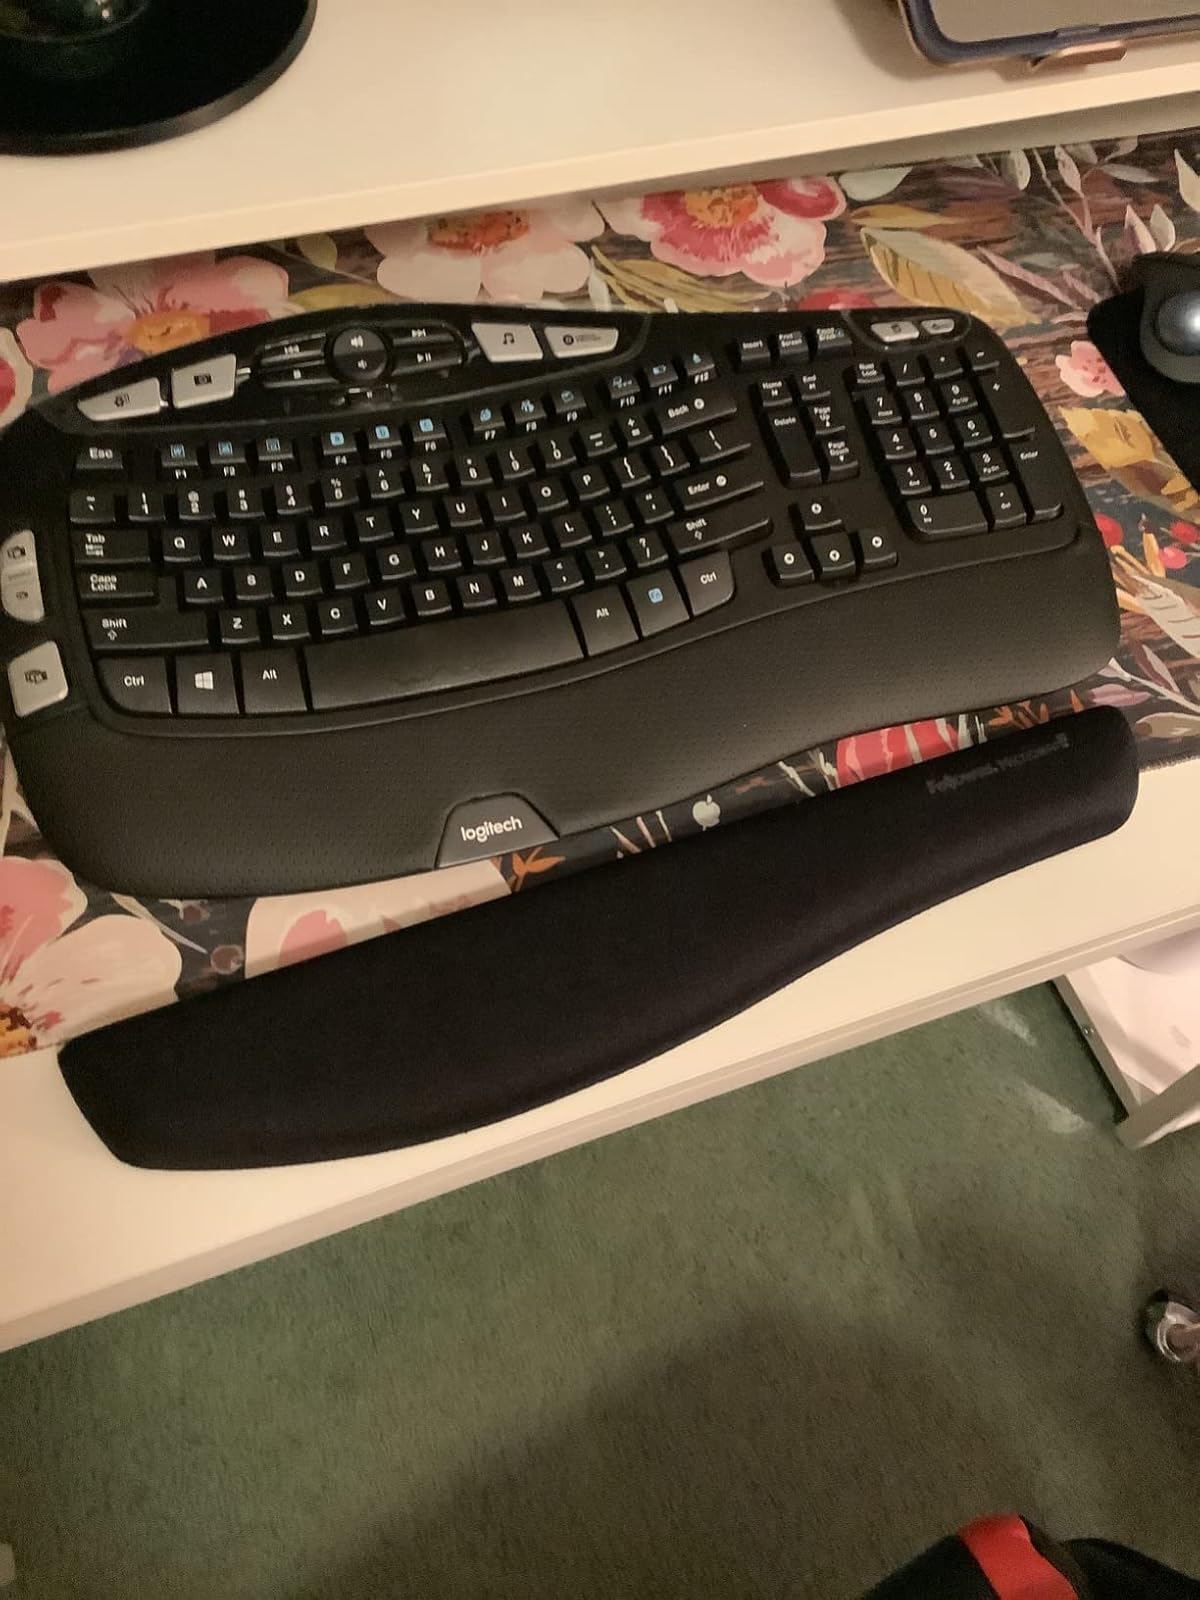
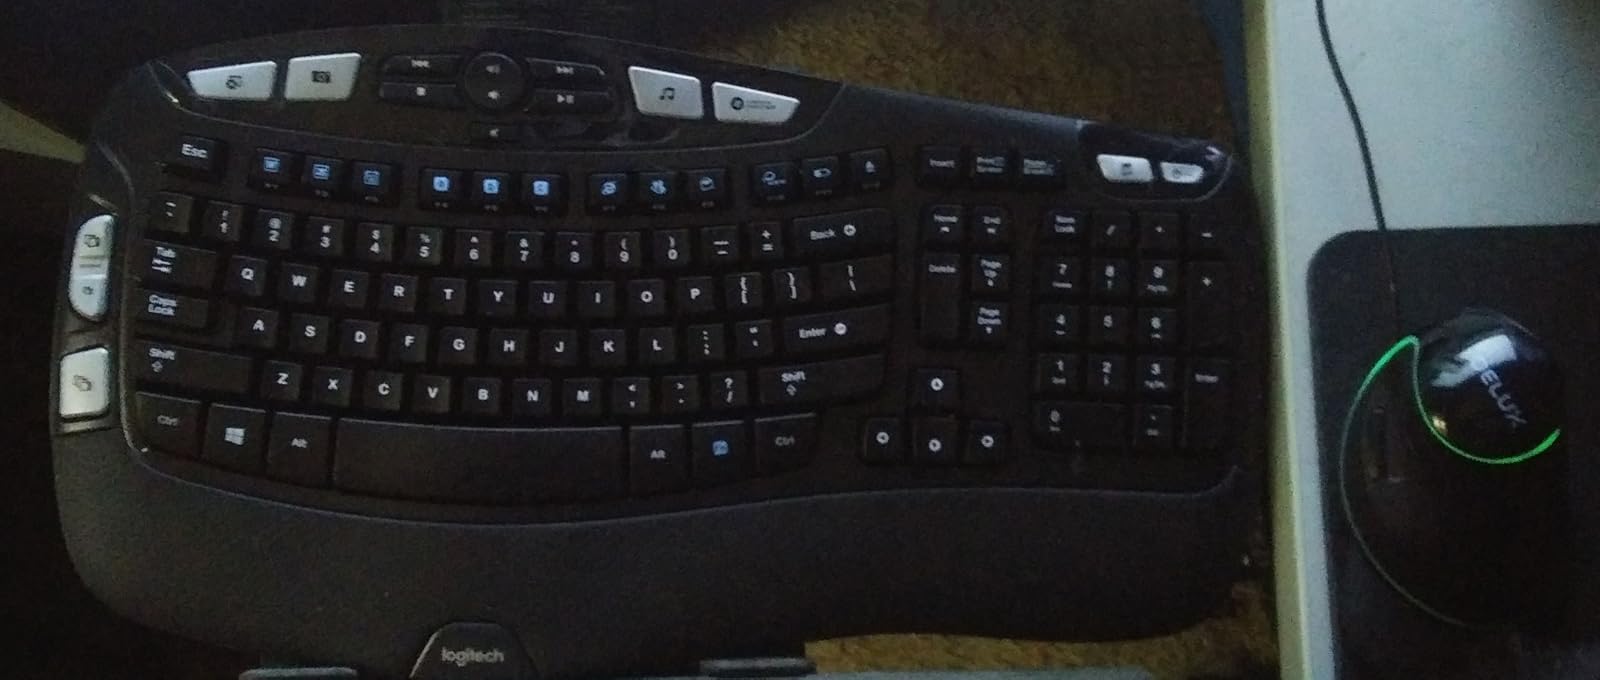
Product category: keyboard
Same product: yes